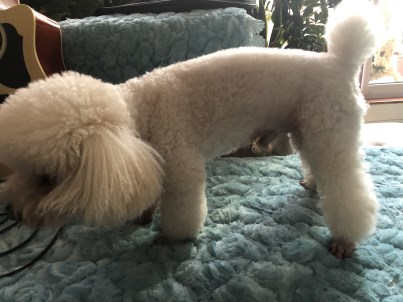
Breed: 2925-n000114-toy_poodle